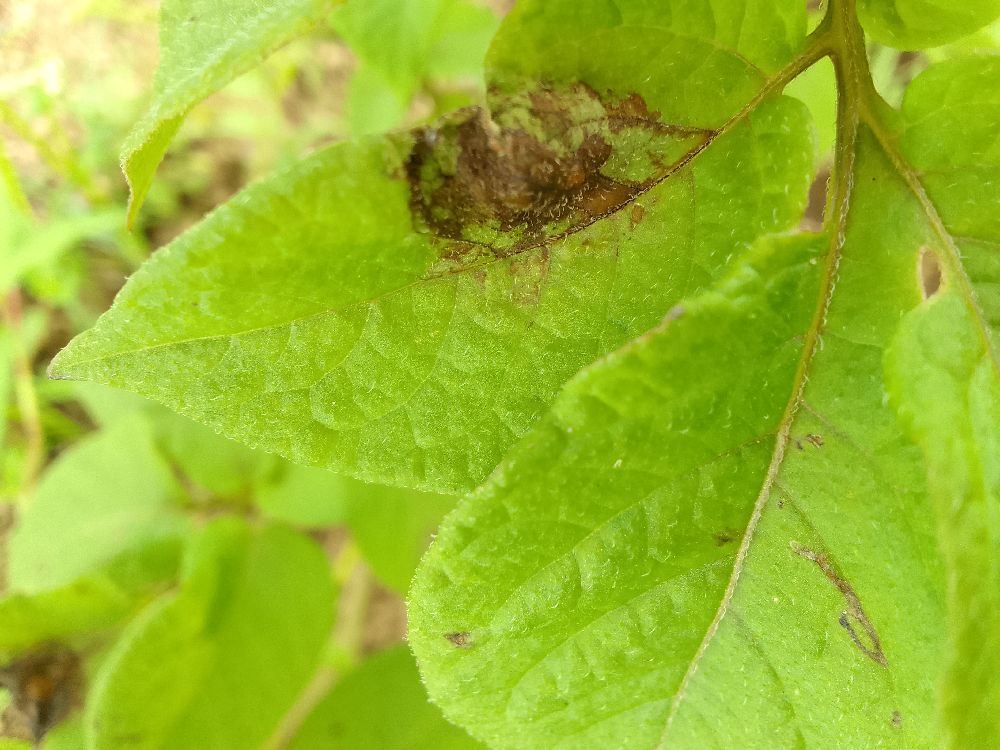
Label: Late blight